Louroux Priory

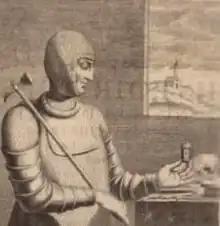
Geoffrey II, Count of Anjou

The foundation of the priory was most probably simultaneous with the creation of the parishes of the Louroux and Saint-Bault. However, as with the eighteen other priories erected in Touraine by the abbacy of Marmoutier, there is no trace of a foundational deed for the Louroux. According to Jacques-Xavier Carré de Busserolle, the Louroux Priory was founded in 1058 by Geoffrey of Anjou. At the time of its foundation, the Louroux's establishment was the seat of a castellany held by the abbey of Marmoutier, whose ruler possessed "the titles and prerogatives of lord of Louroux with the rights of high, medium and low justice". However, as Edward Impey and Élisabeth Lorans point out, there are no documents attesting to the foundation of the Louroux by the Count of Anjou. However, charters of donation, issued in the 11th and 12th centuries, enable us to reconstruct the increase in seigniorial and religious rights at the Louroux. These documents show that during this period, Geoffroy II d'Anjou, as well as the lords close to him, contributed to the priory's development.